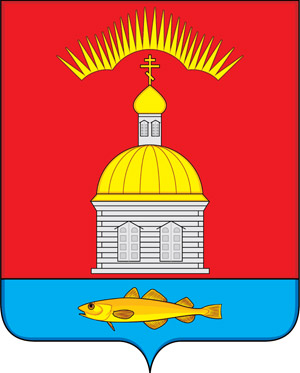
Petchenga est une commune urbaine de l'oblast de Mourmansk, en Russie, qui dépend du raïon de Petchenga. Sa population s'élevait à 3 268 habitants en 2019.